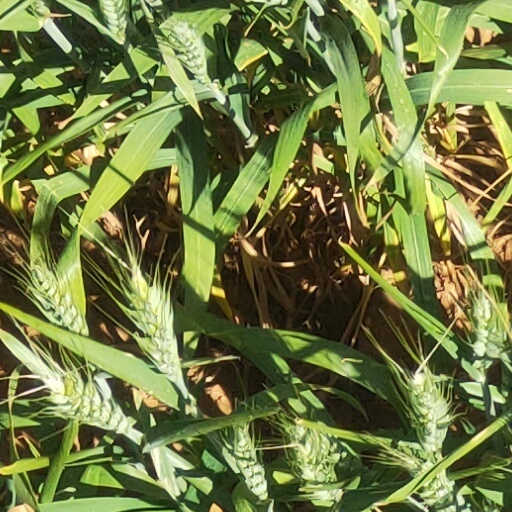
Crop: wheat